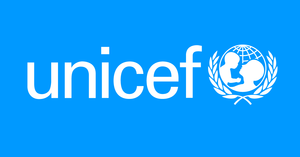
FN's flag / Afledte flag
FN's flag er de Forenede Nationers flag og blev taget i brug 20. oktober 1947.